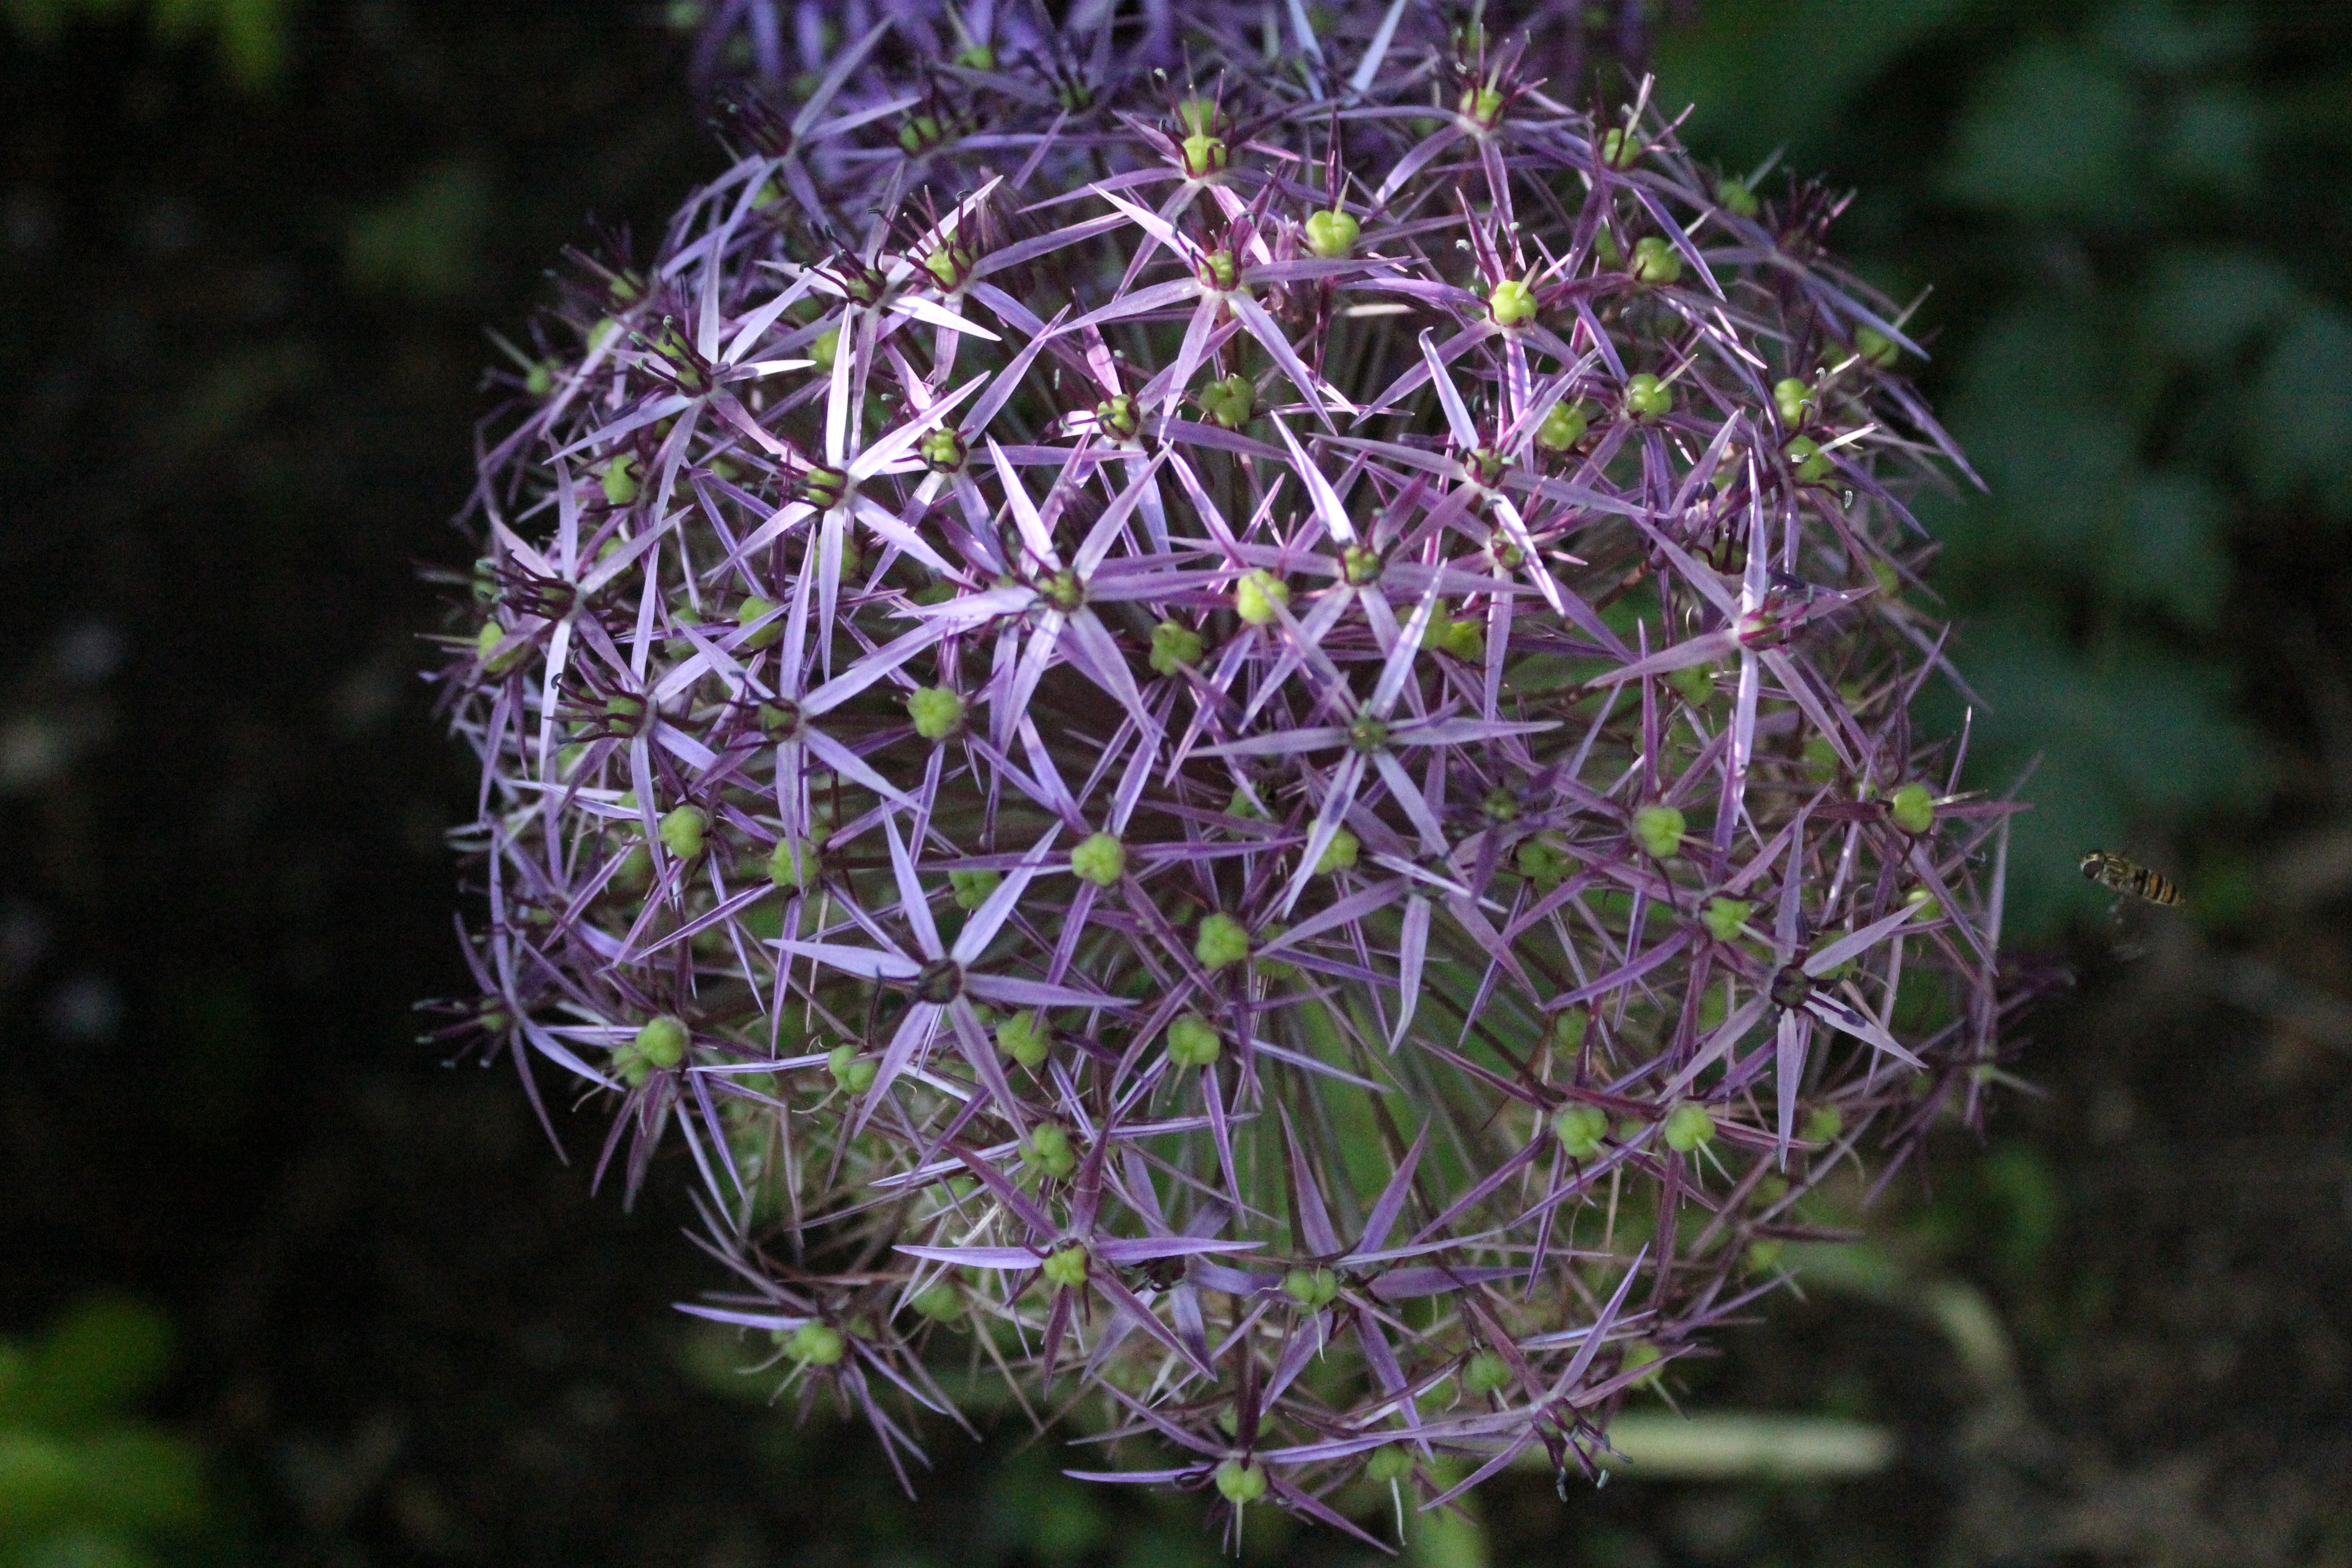
nature, blossom, plant, woman, flower, petal, bloom, love, spring, color, grow, botany, yellow, flora, wildflower, pastel, thistle, soft, macro photography, flowering plant, daisy family, land plant, onion genus, allum